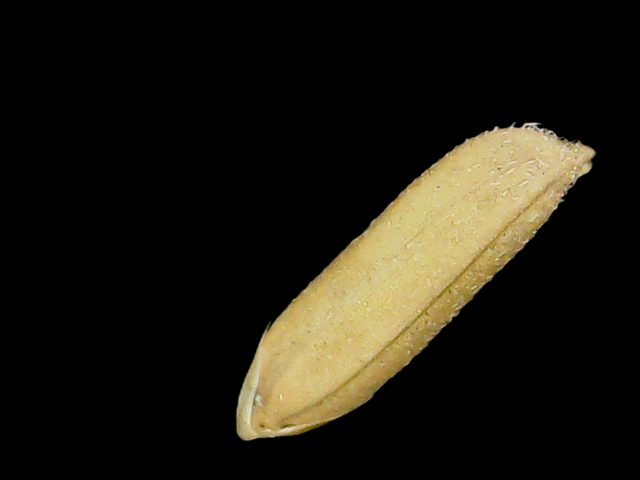
Rice variety: Binadhan16